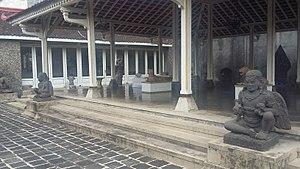
La maison de Go Tik Swan, plus connu sous le nome de K. R. T. Hardjonagoro, à Surakarta, Java, Indonésie
Surakarta, de son nom officiel Surakarta Hadiningrat, souvent appelée Solo ou Sala, du nom du village d'origine à l'emplacement duquel elle a été construite, est une ville indonésienne située dans la province de Java central et ayant le statut de kota. Elle comptait plus de 500 000 habitants en 2009. Fondée sur la base d'un simple village en 1745 pour devenir la nouvelle capitale du royaume de Mataram, la ville a vécu au rythme de l'histoire indonésienne. Ville riche en culture visitée par de nombreux touristes, elle est également l'un des centres économiques du pays.